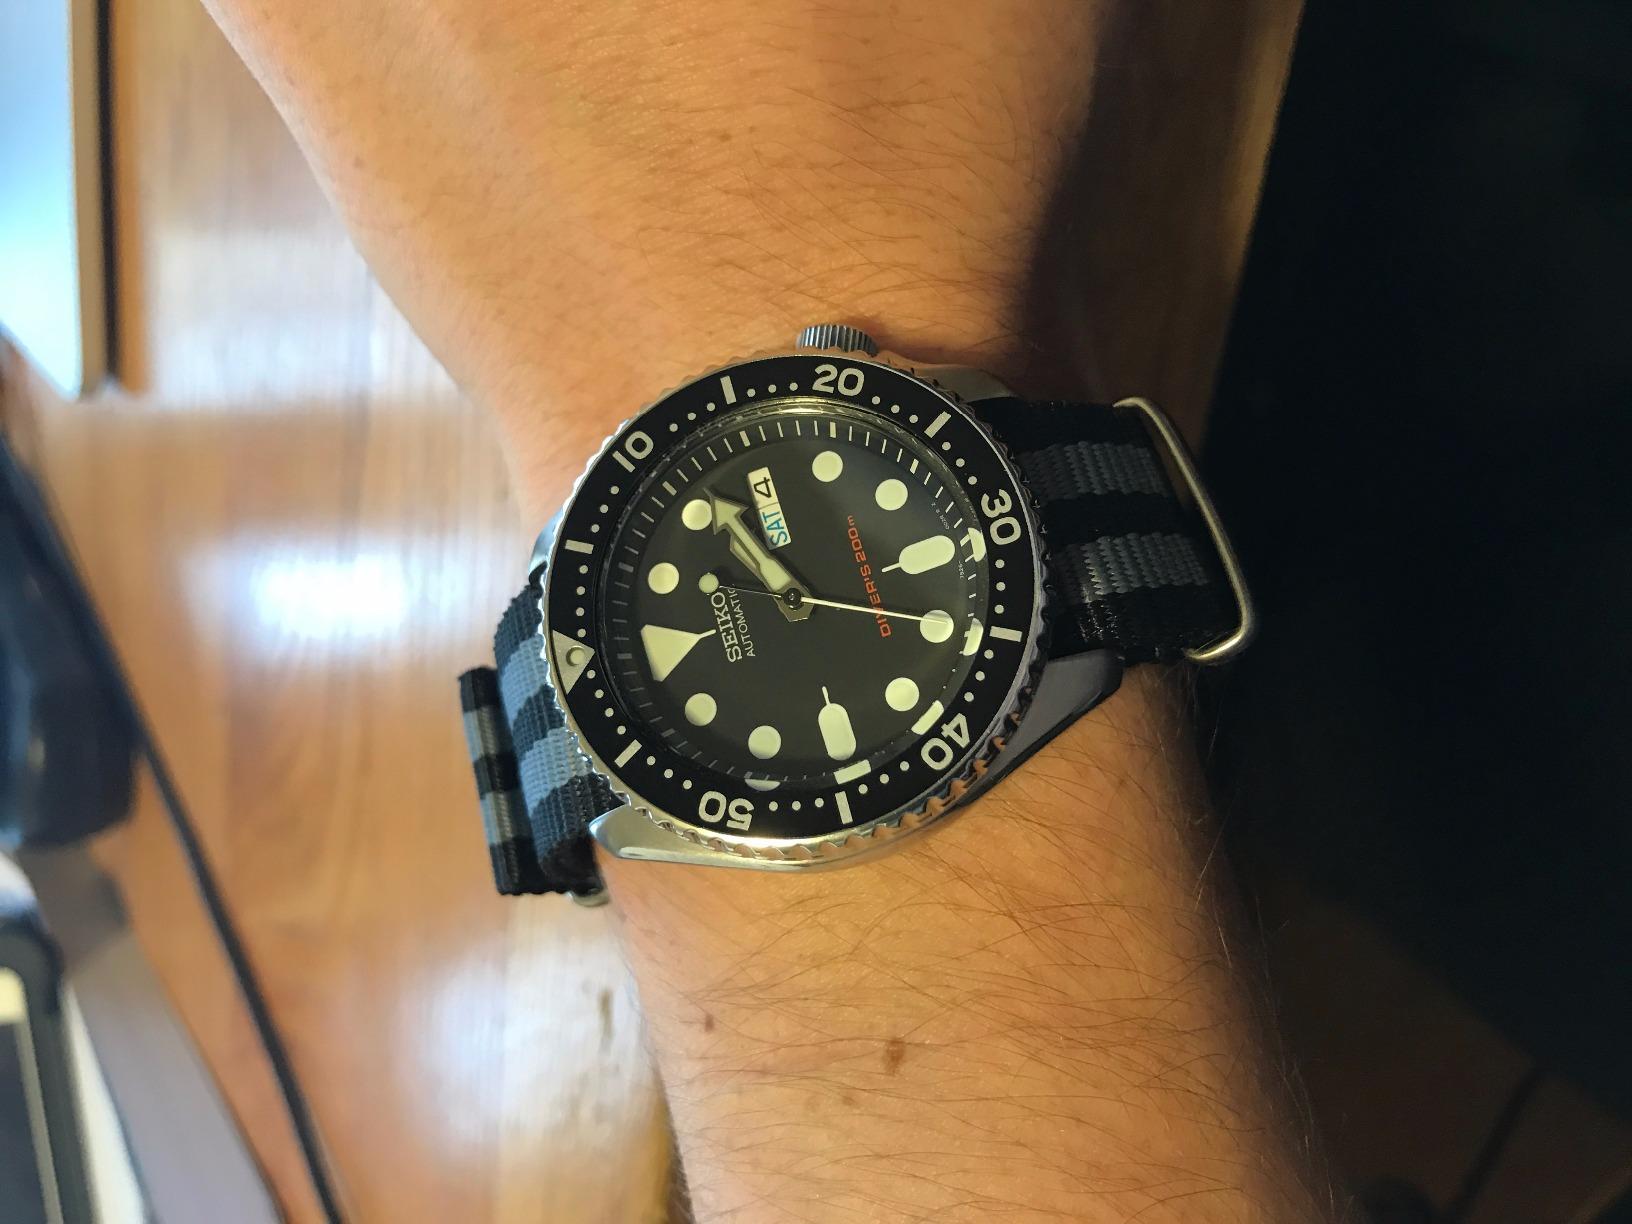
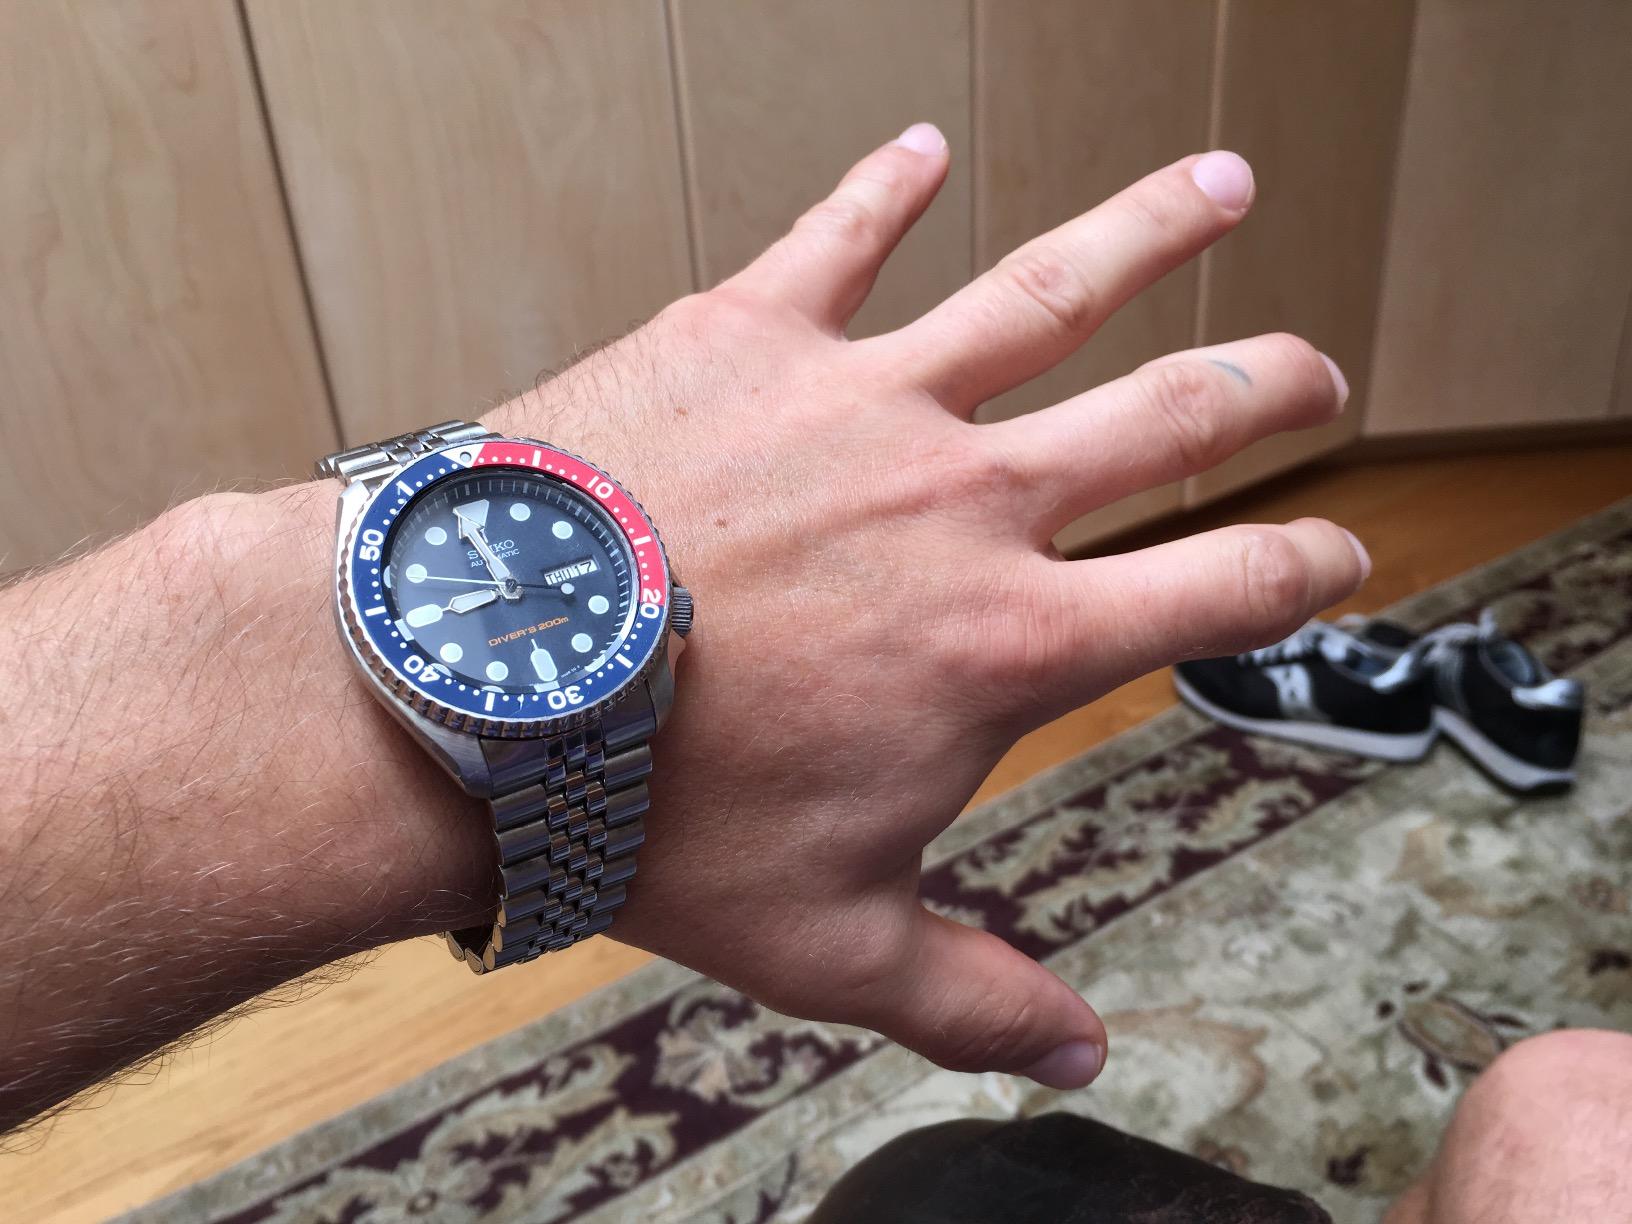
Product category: accessories_watch
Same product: no